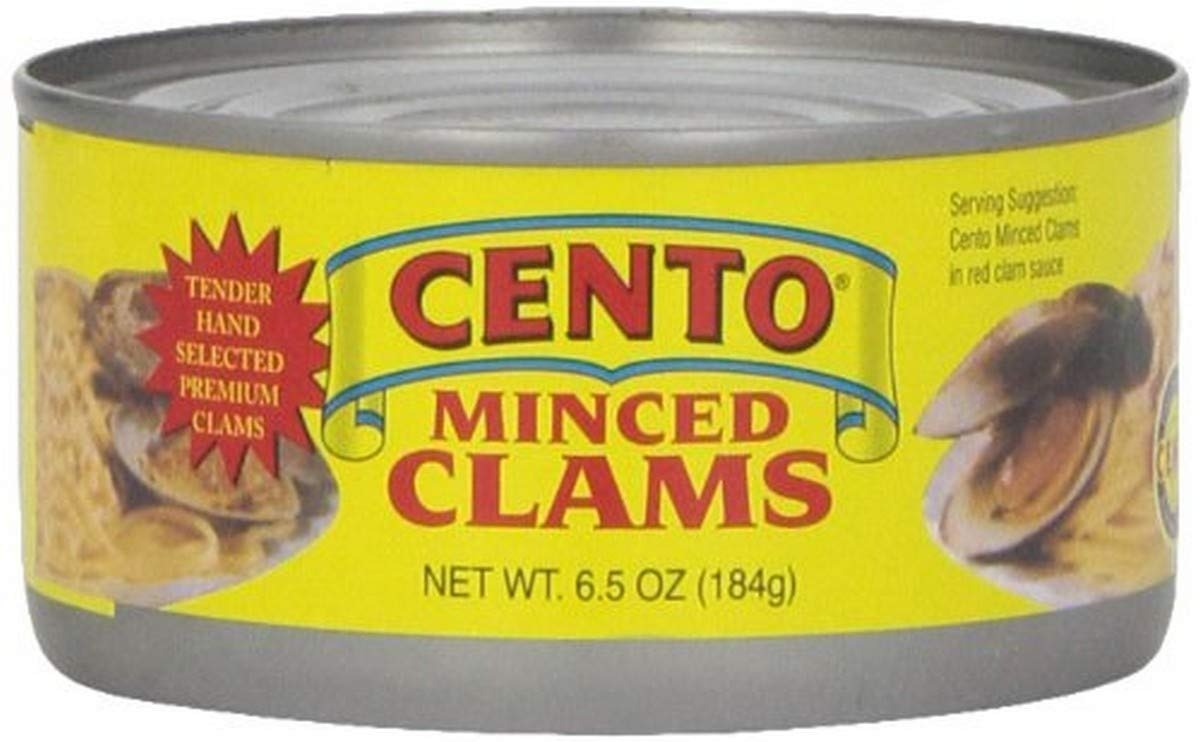
Item Name: Cento Minced Clams, 6.5 Ounce Cans (Pack of 24)
Bullet Point 1: Hand selected, premium minced clams
Bullet Point 2: Perfect size and tenderness, packed in their natural juices for delicate flavor
Bullet Point 3: Perfect ingredient for clam pasta sauce (recipe on can)
Bullet Point 4: Item Package Dimension: 8.9cm L x 26.2cm W x 36.1cm H
Value: nan
Unit: None

Price: 7.99